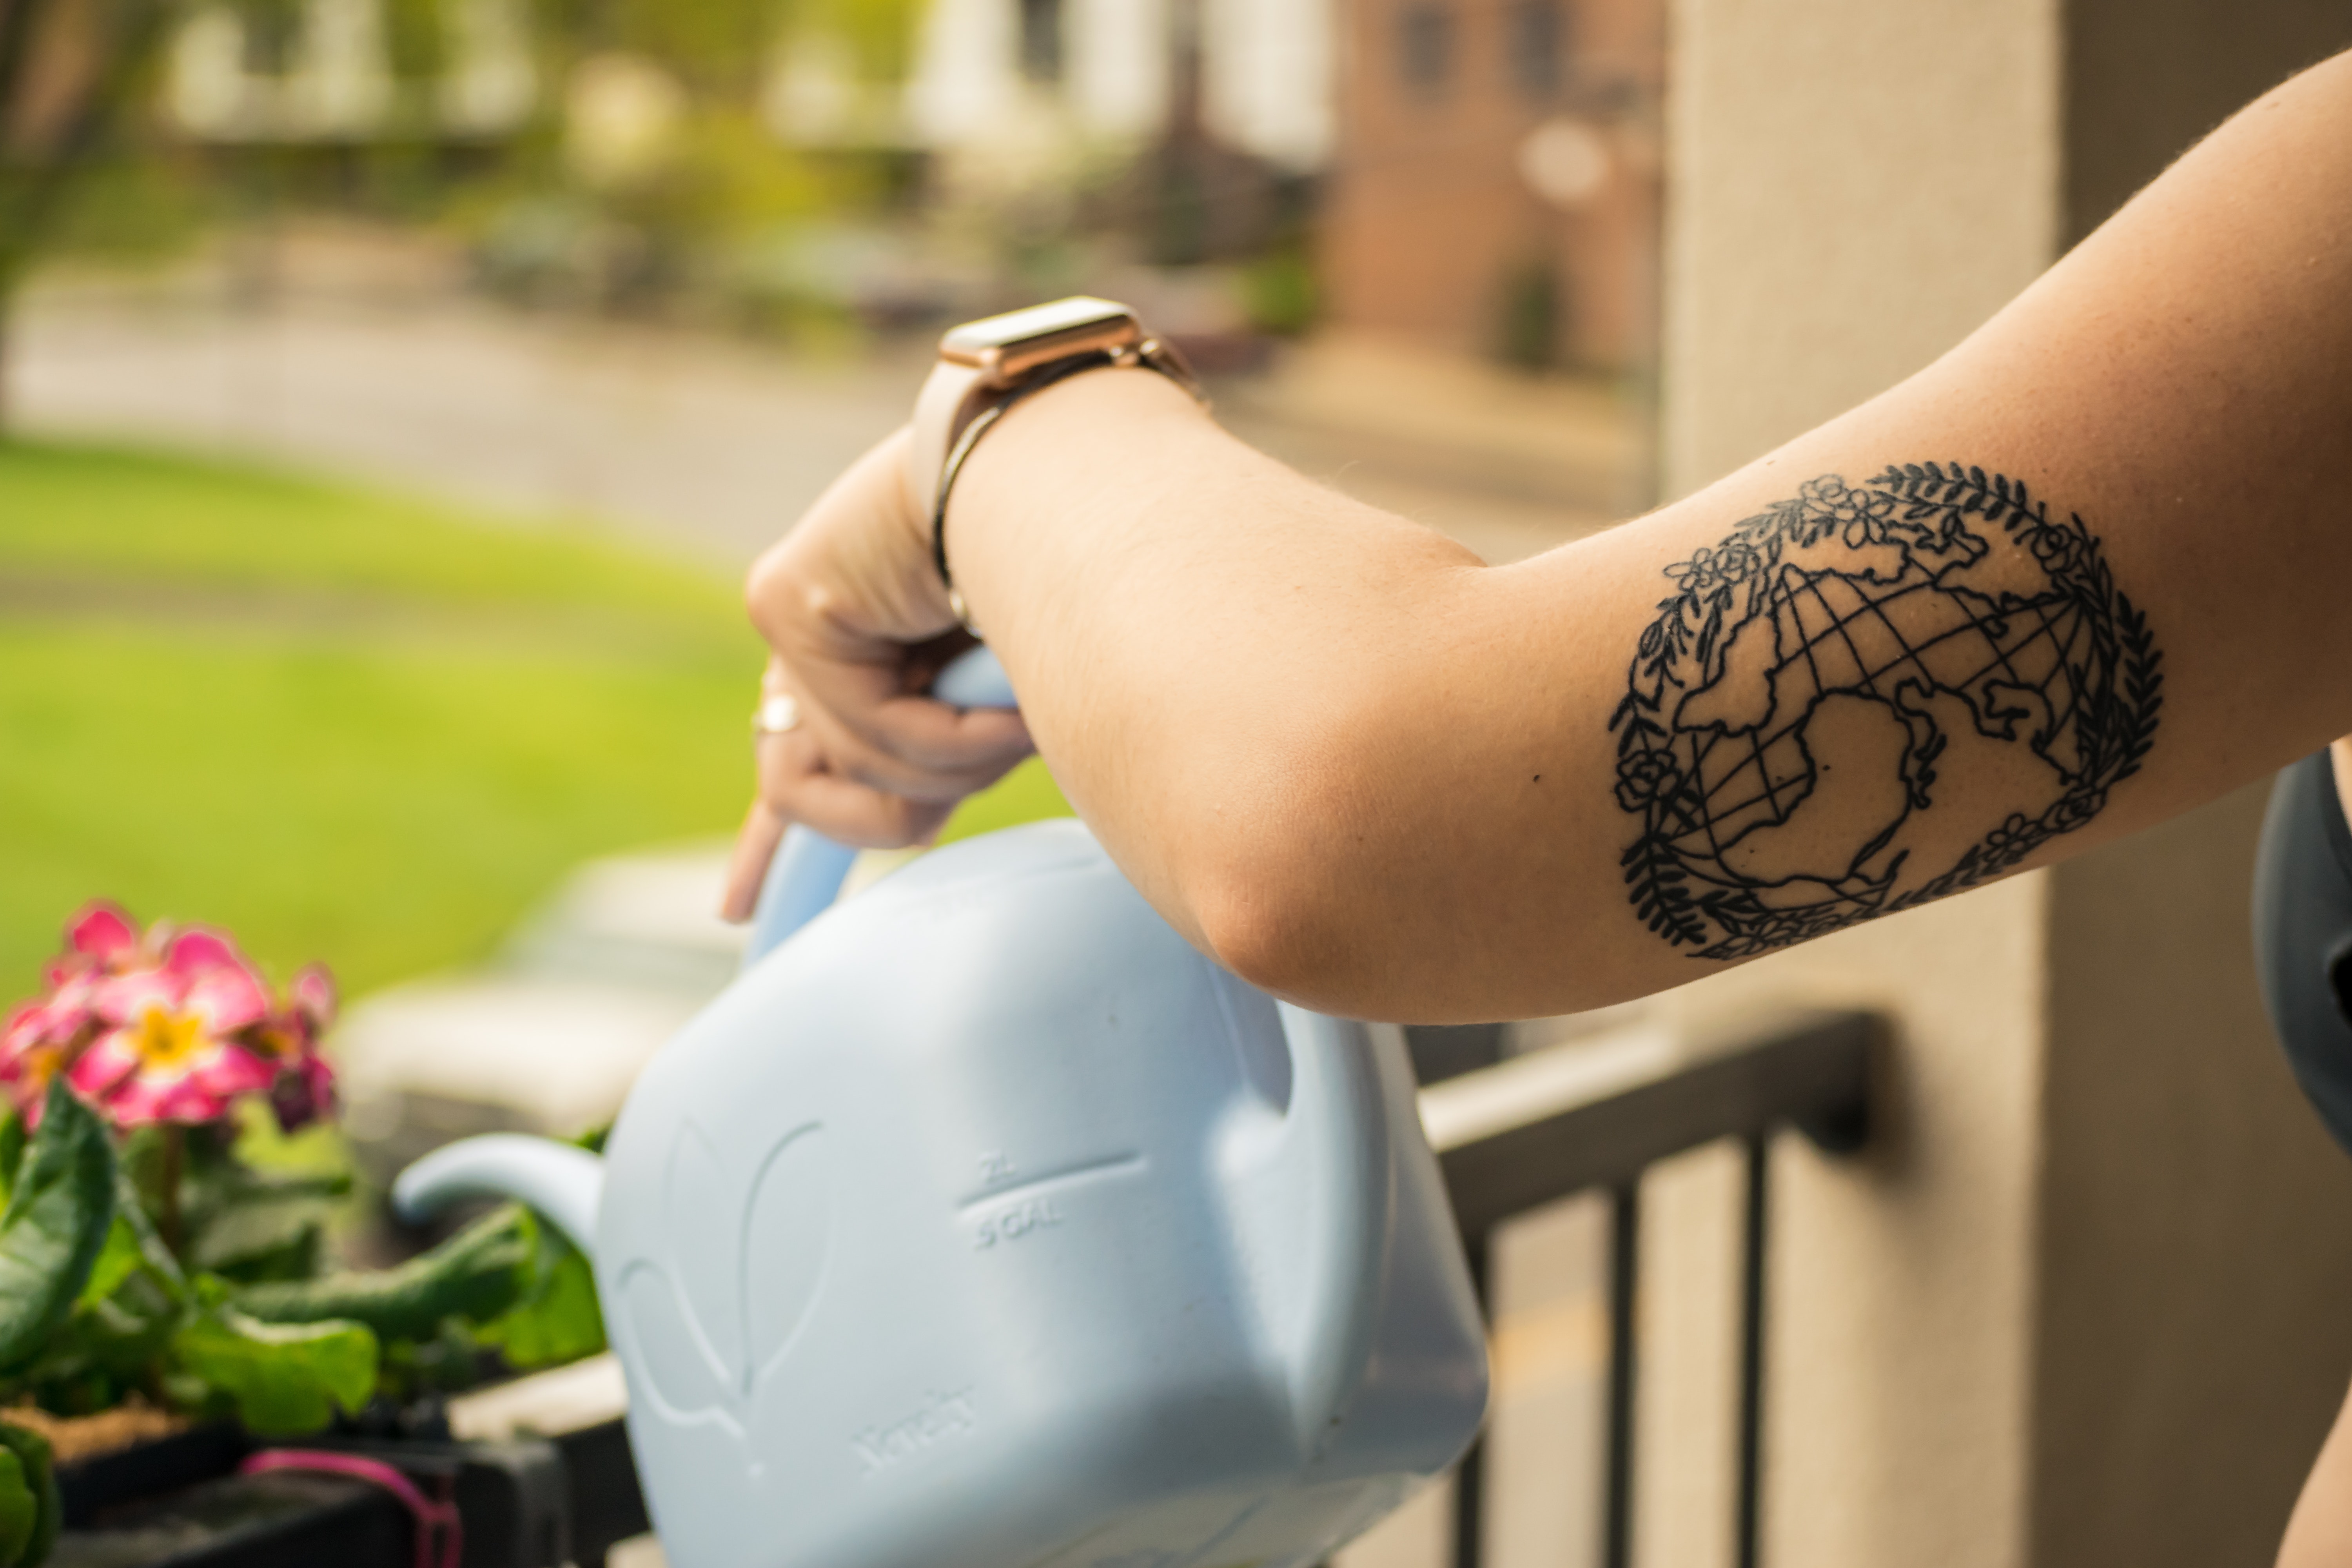
tattoo, temporary tattoo, arm, wrist, joint, leg, human leg, design, elbow, hand, pattern, finger, human body, ankle, mehndi, fashion accessory